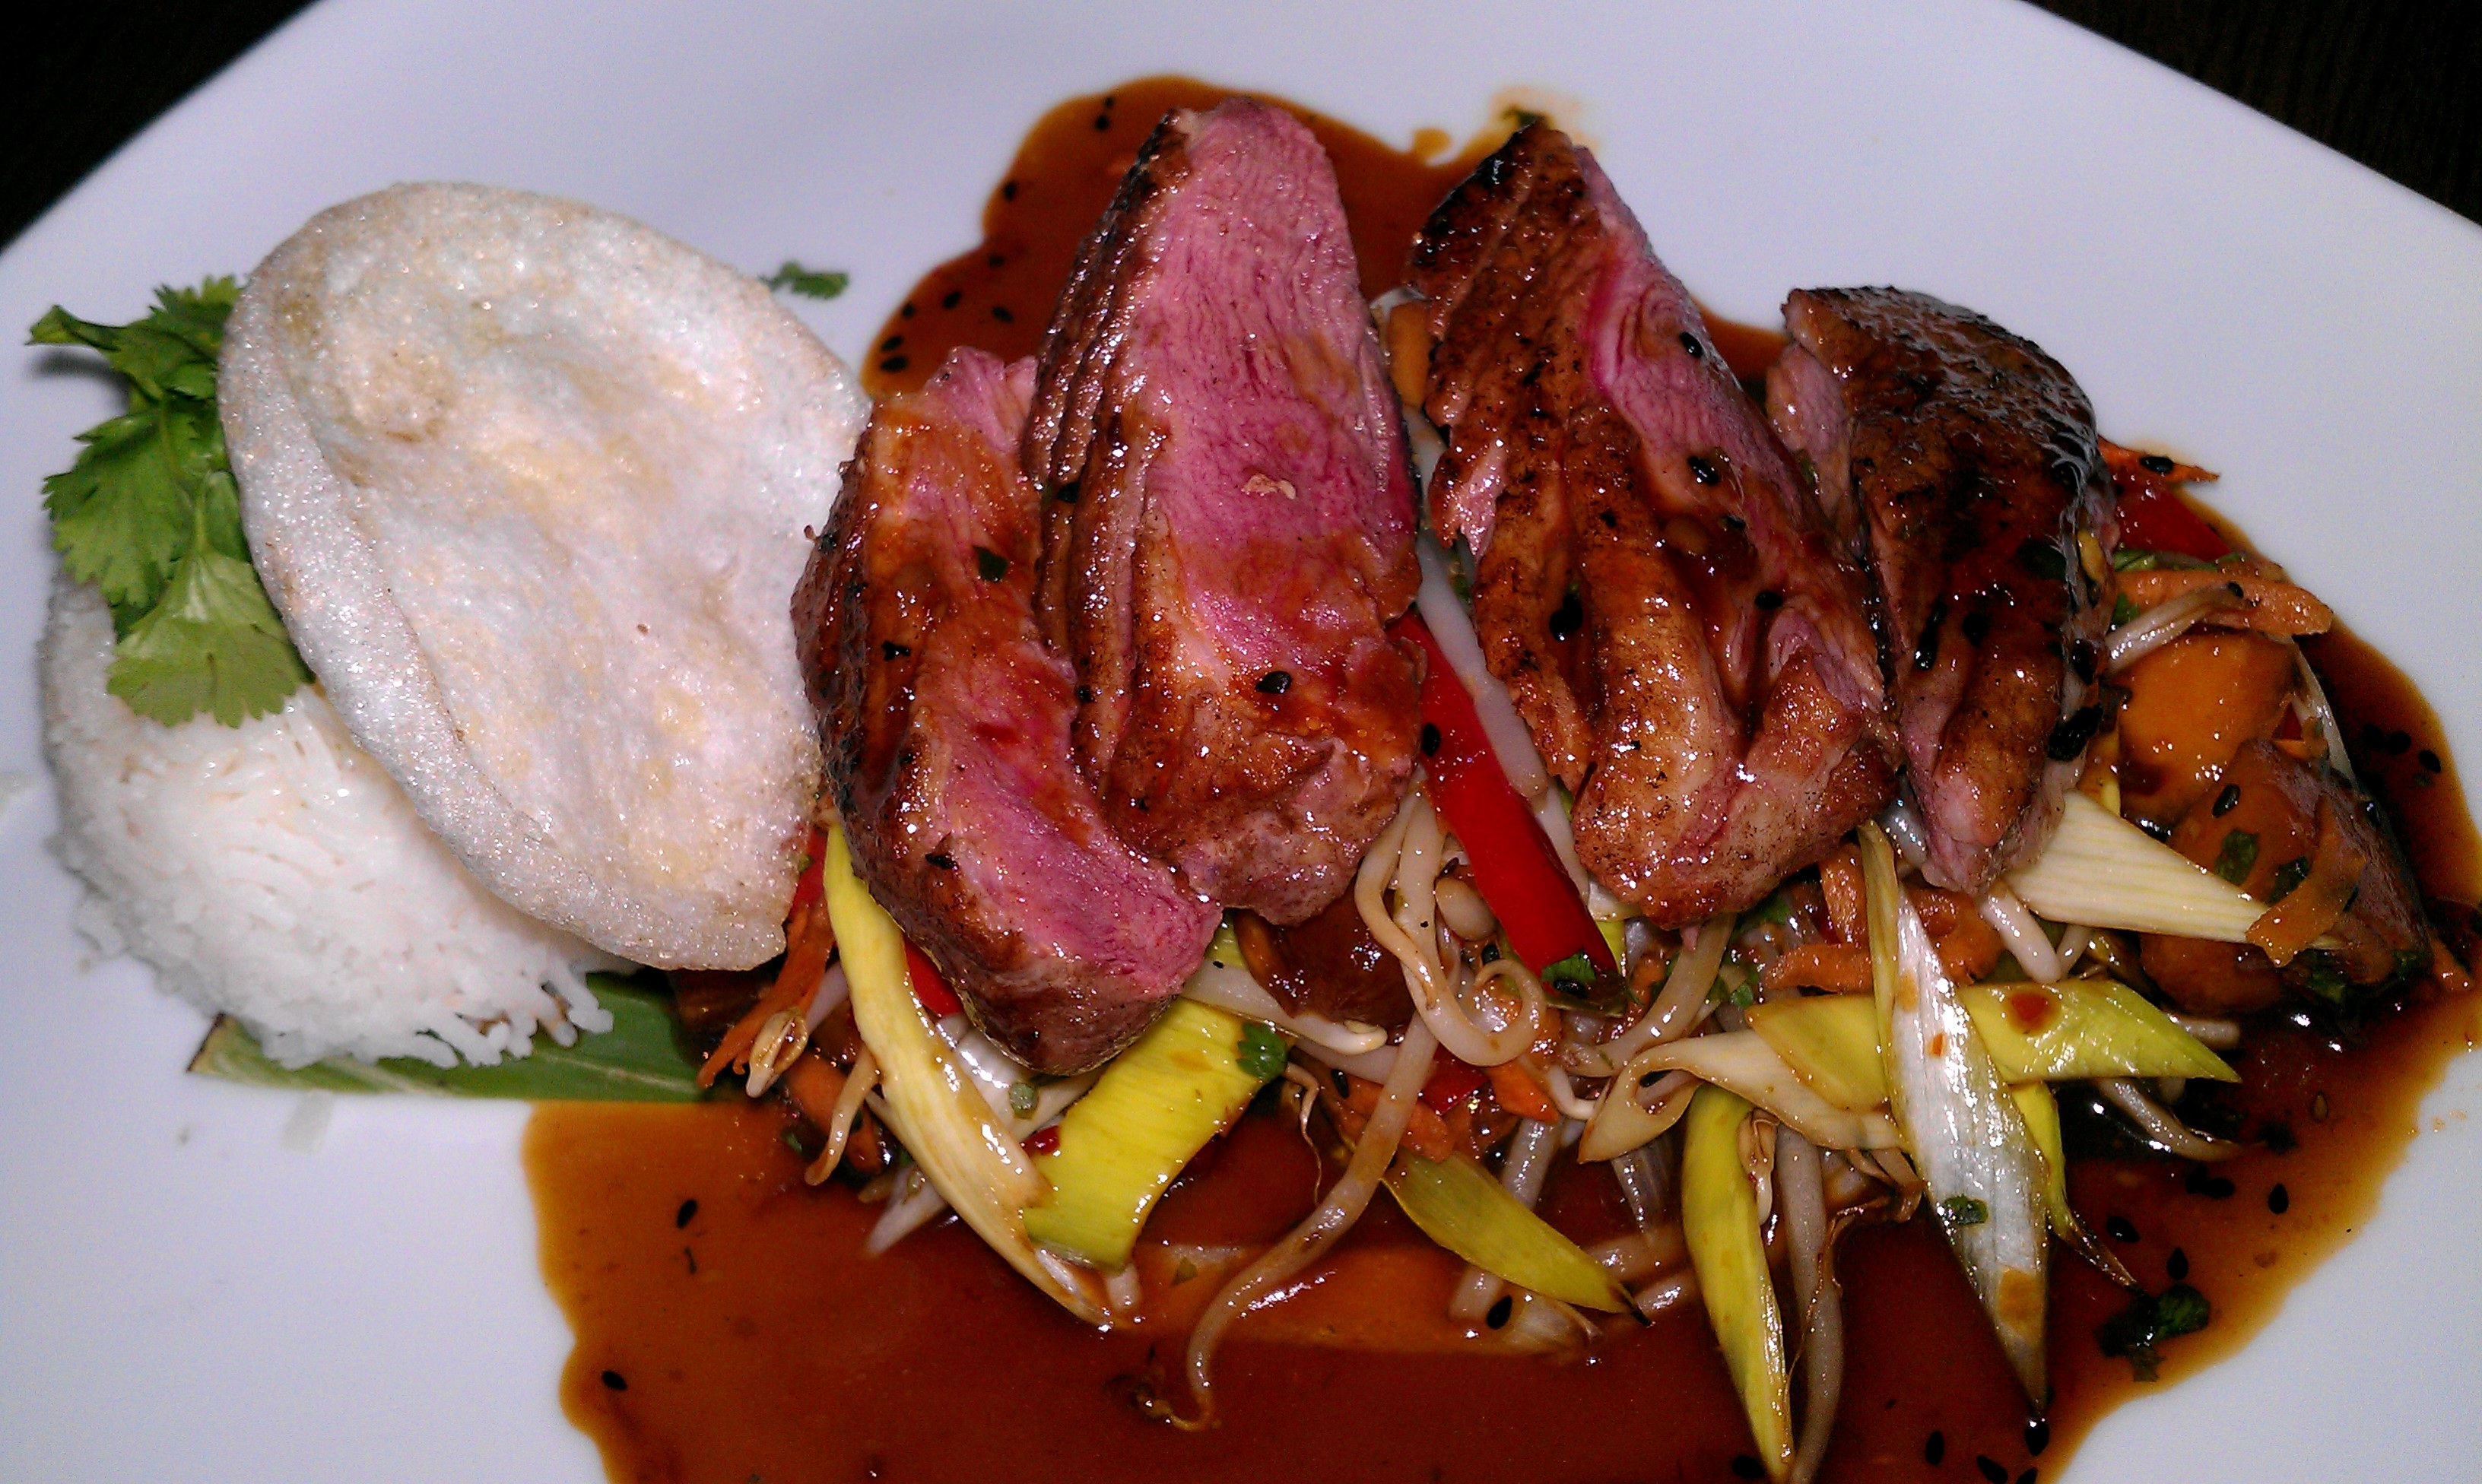
restaurant, dish, meal, food, produce, vegetable, plate, eat, meat, cuisine, delicious, cook, nutrition, tasty, court, roasting, gastronomy, foodfoto, roast beef